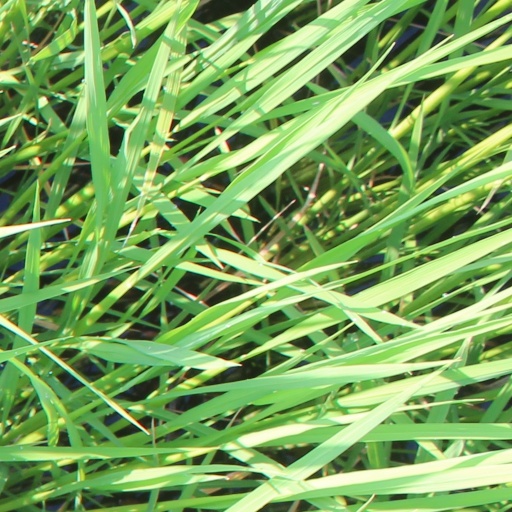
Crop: rice